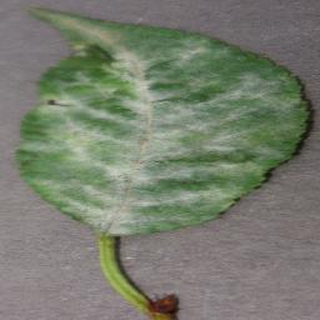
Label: cherry_powdery_mildew